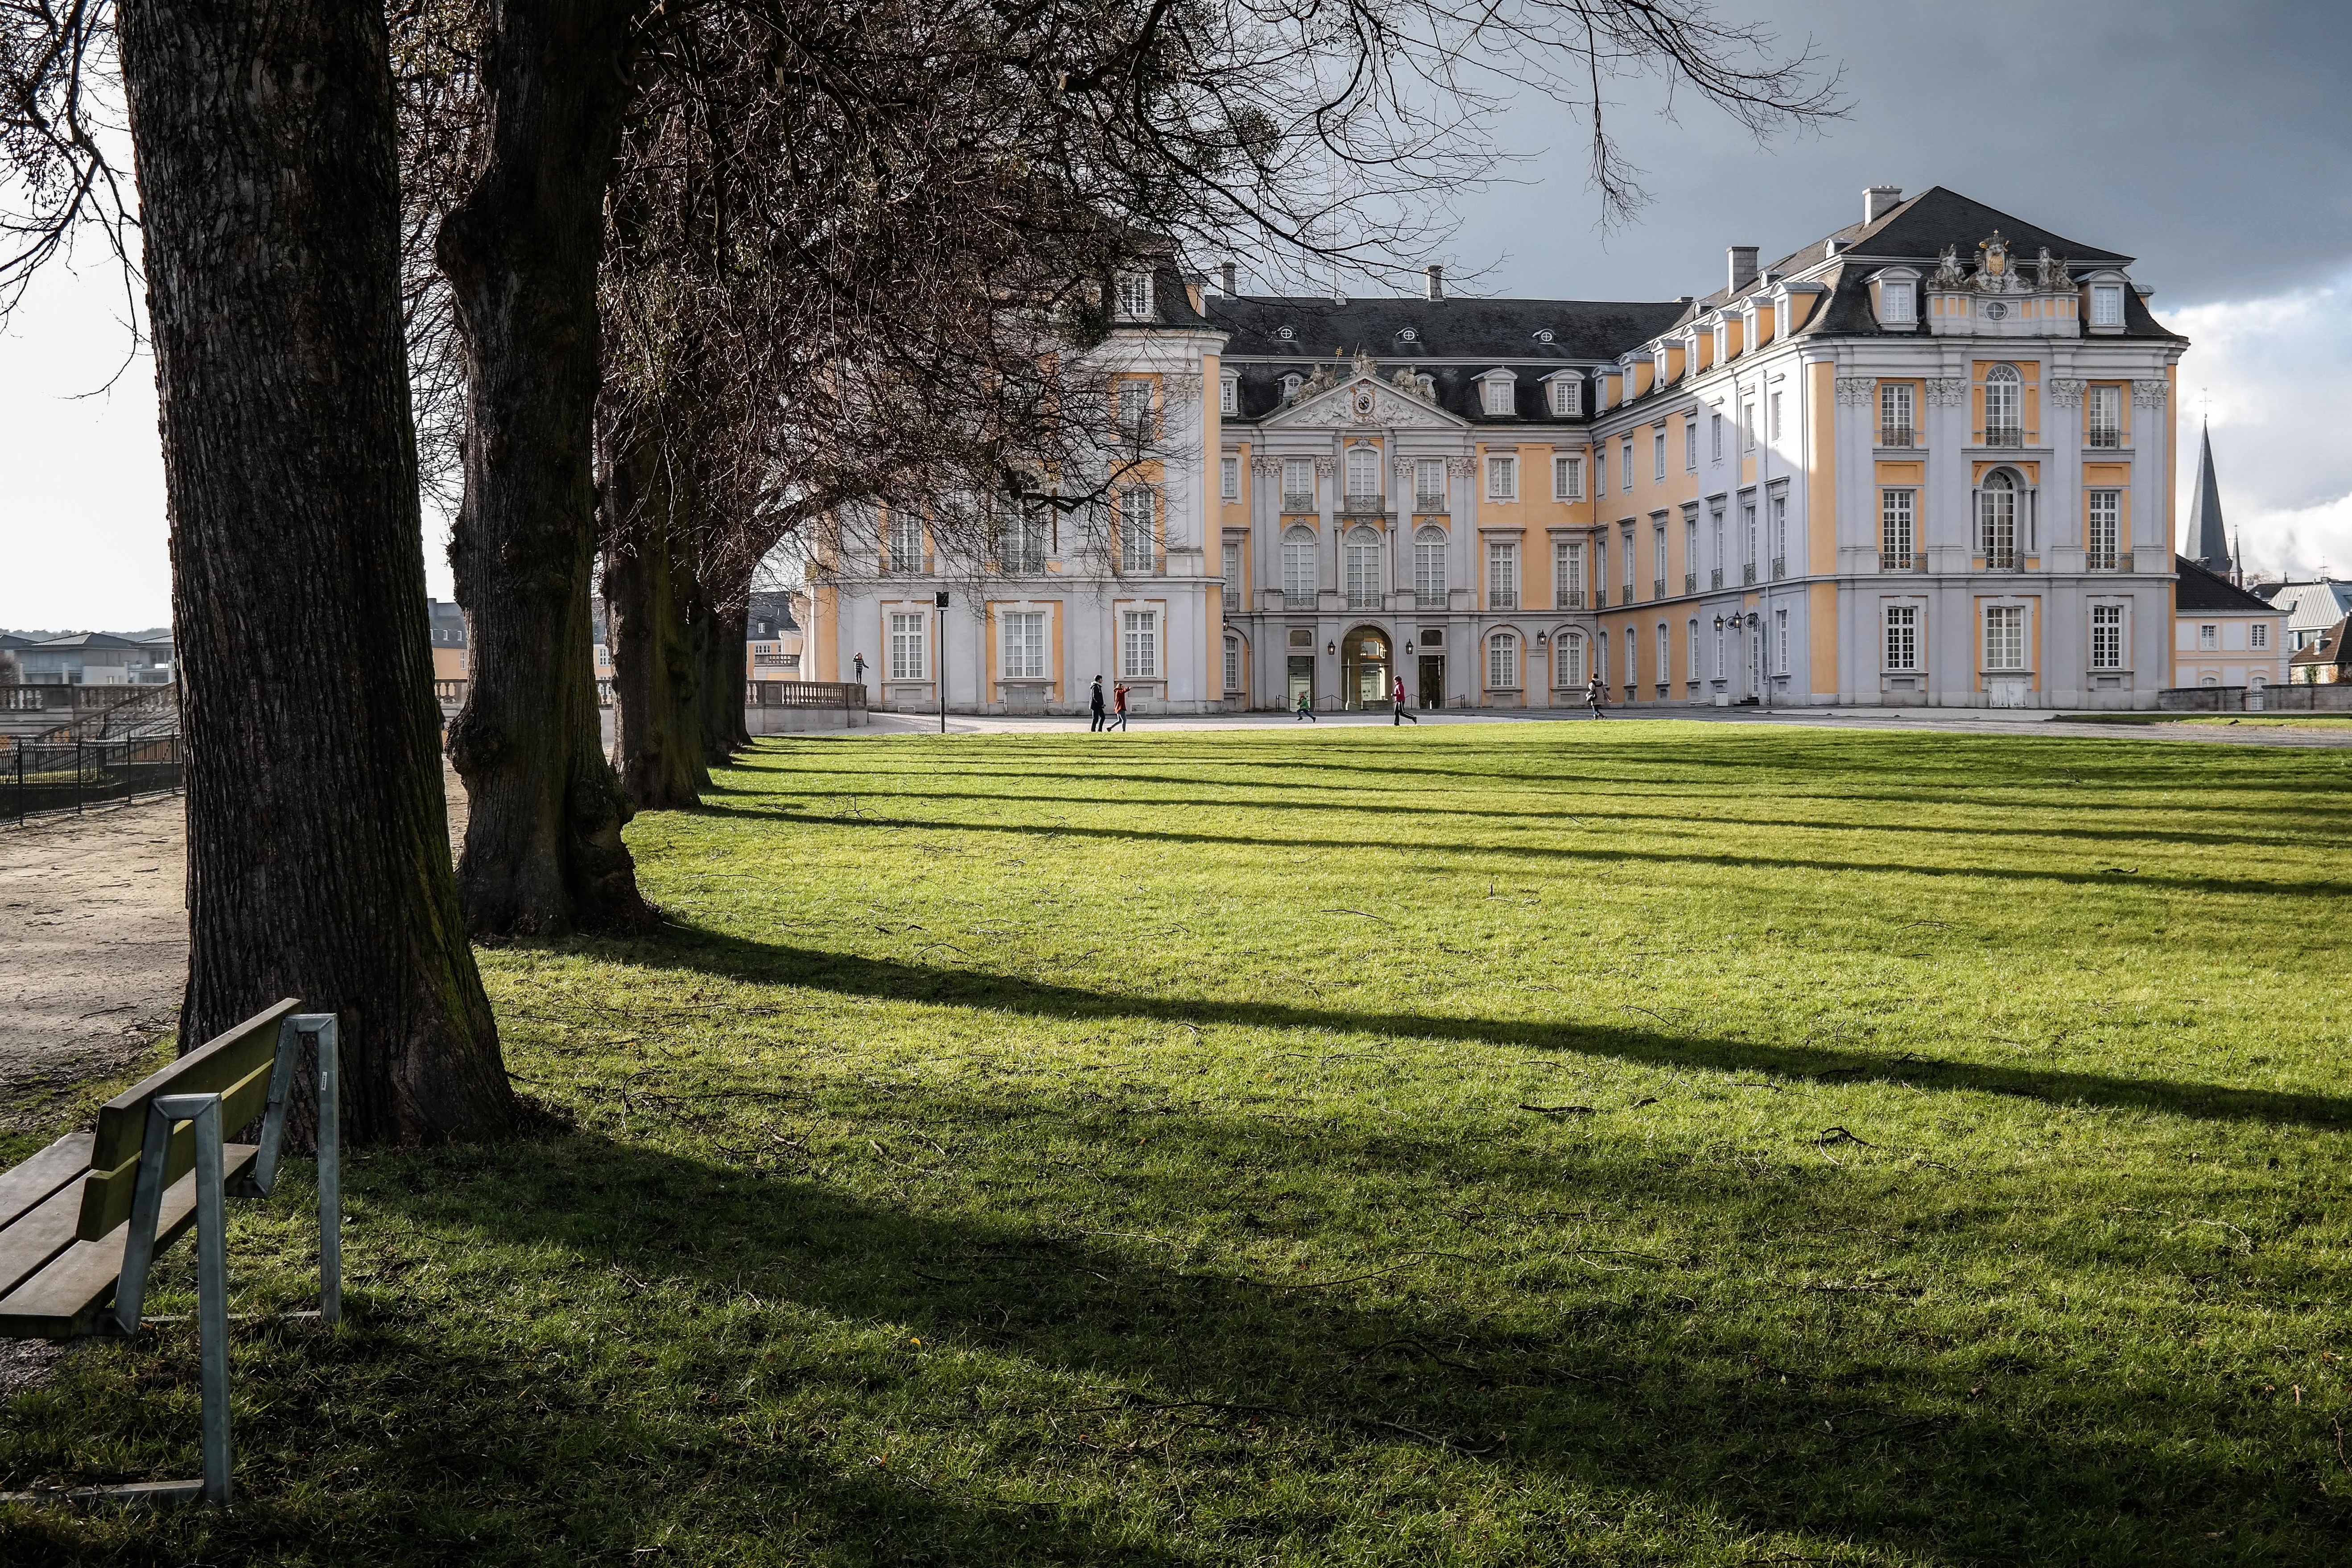
tree, grass, lawn, mansion, house, sunlight, flower, chateau, old, home, autumn, castle, estate, historically, baroque, manor house, rural area, rococo, br hl, closed augustusburg, br hler closed